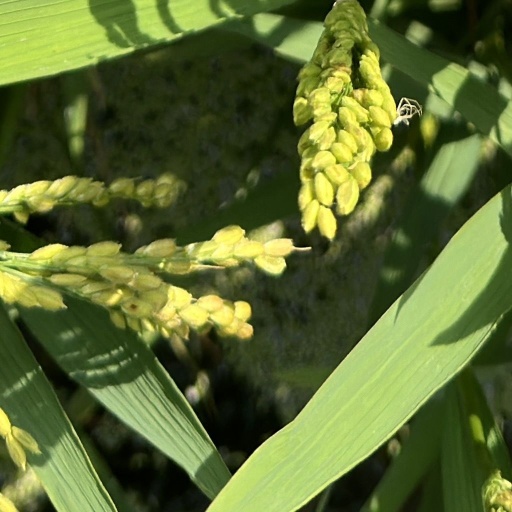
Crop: rice